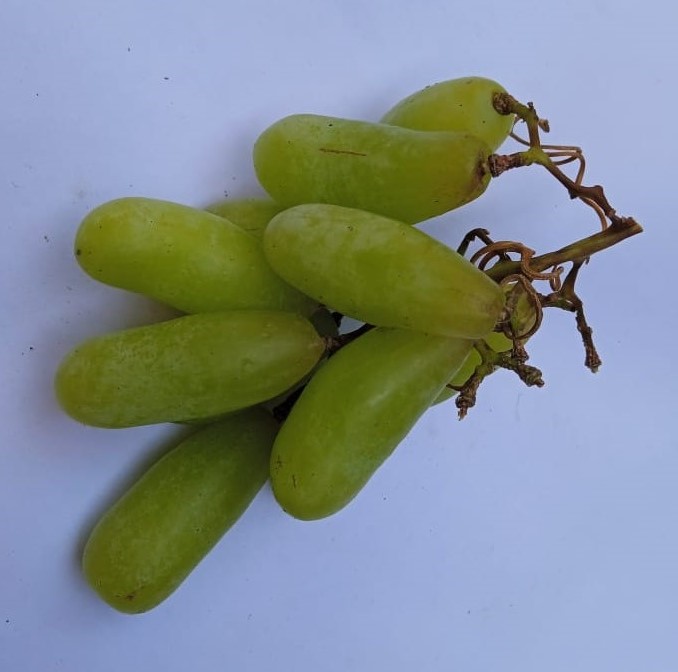
Fruit: grape
Condition: fresh